Tony Clark

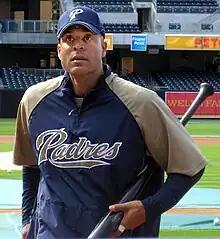
Clark with the San Diego Padres in 2008

Anthony Christopher Clark (born June 15, 1972) is an American professional baseball player and executive. He played in Major League Baseball as a first baseman from 1995 to 2009 and is the sixth executive director of the Major League Baseball Players Association (MLBPA), a position he has held since 2013.